Cal-Style VW

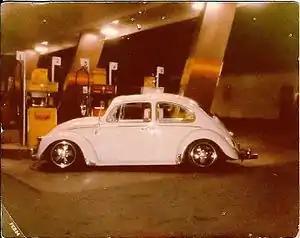
An early "true" vintage Cal-Style Volkswagen, built by Robert Velis in 1982 (Huntington Park, southeast LA, 1983)

A Cal-Style VW is a lowrider influenced vintage Volkswagen, that for style and cruising was lowered to the extreme in the manner called "dumped" "slammed" or "laid out". The Cal-Style VW originated in the streets of Los Angeles in the late 1970s, when the first generation of teens from Latino neighborhoods veered away from the Low Riders that at the time were associated with gangs and criminal activity, and instead customized their economical VWs into lowriders for the cruising and teen subculture.